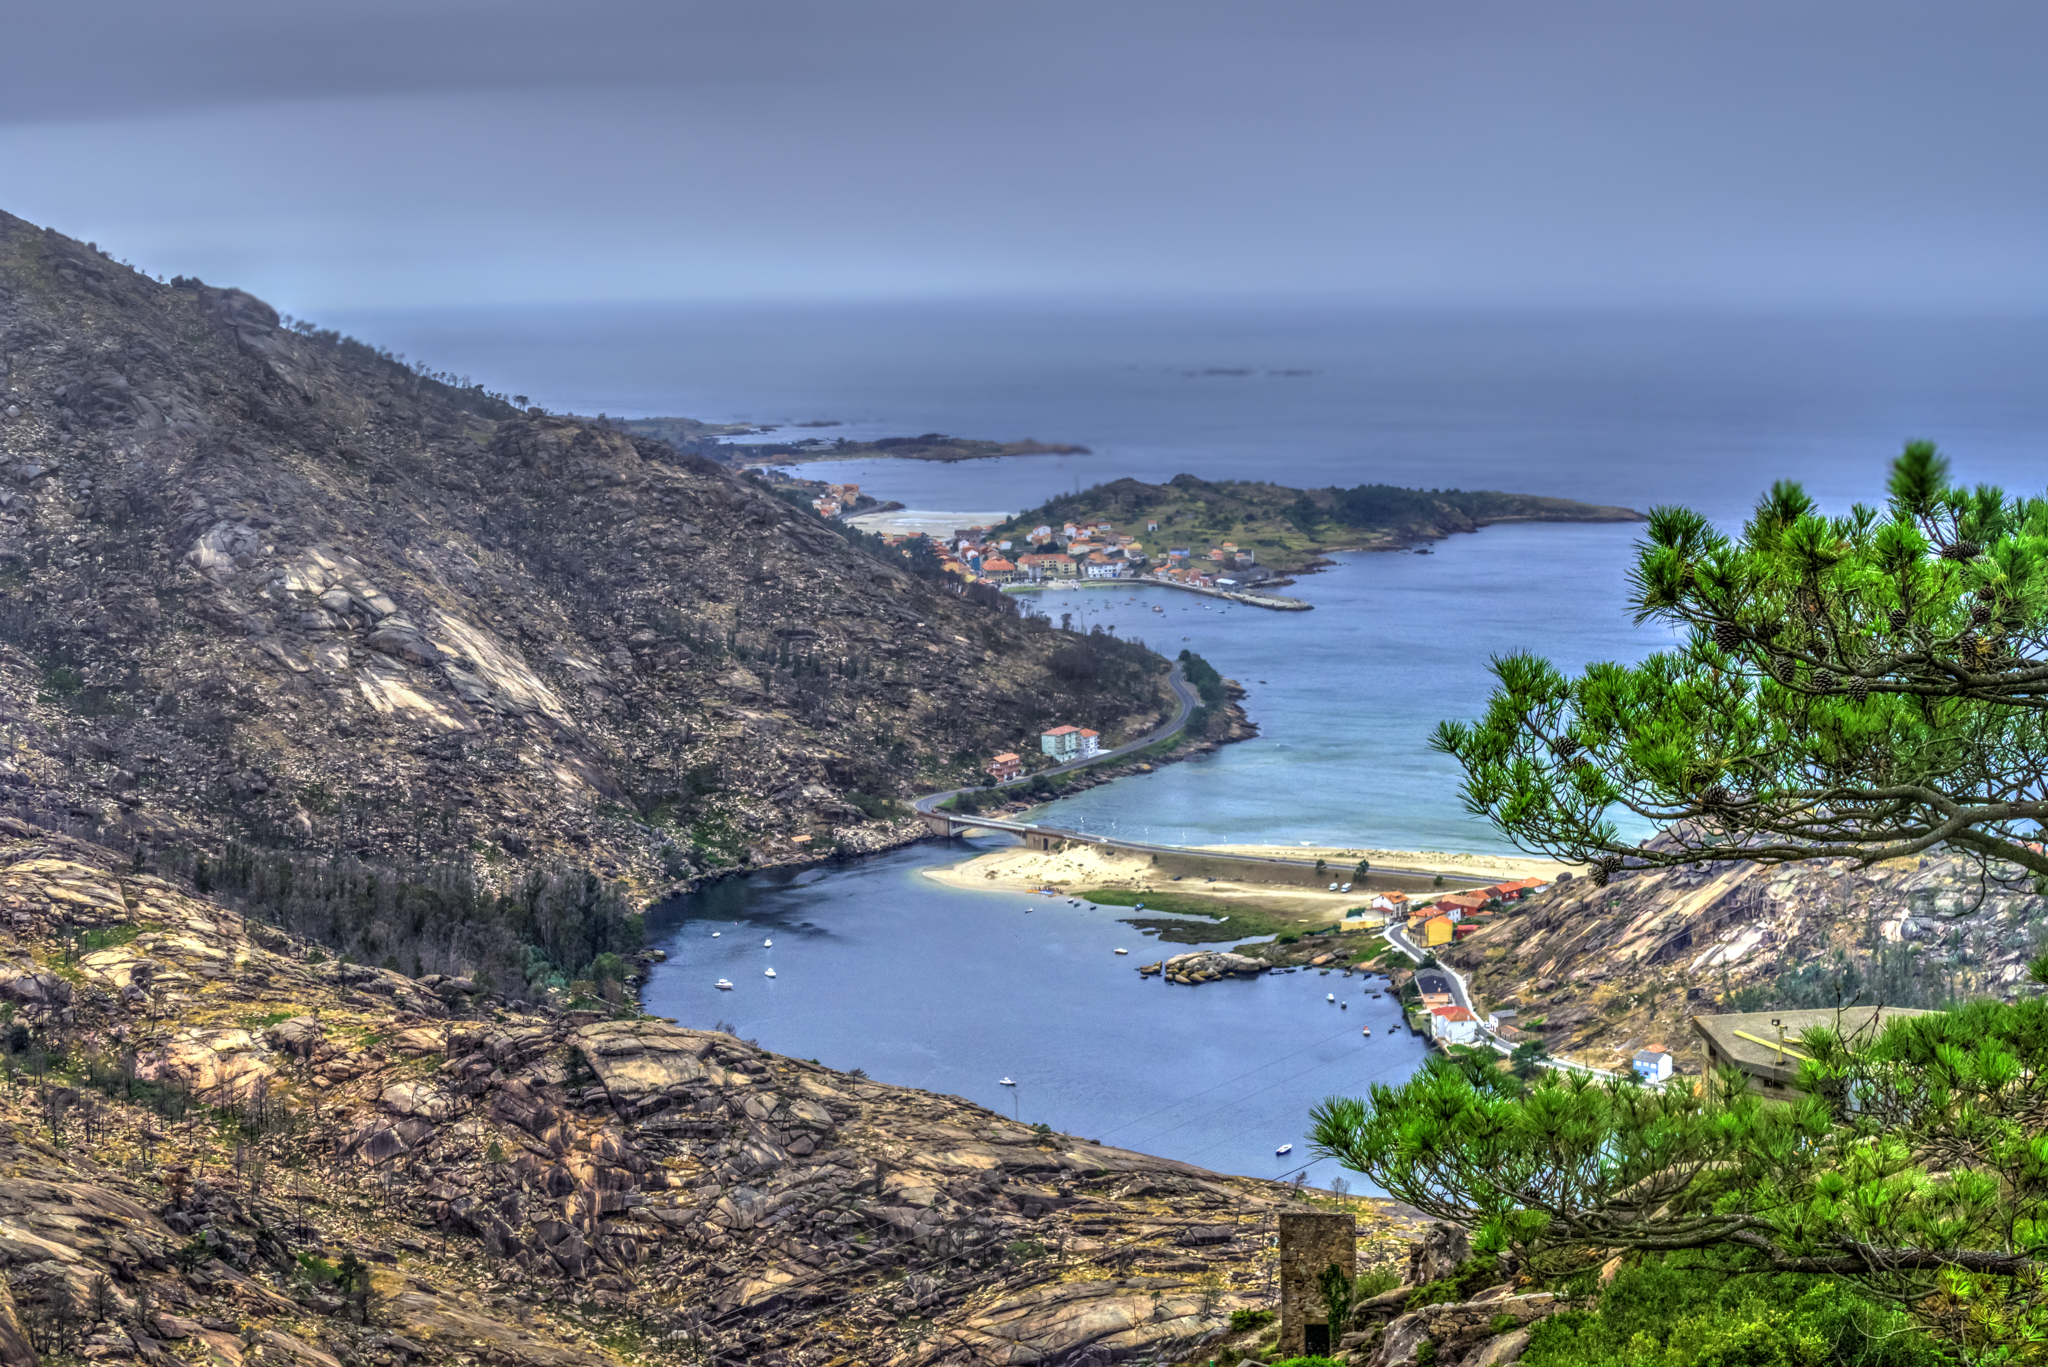
beach, landscape, sea, coast, water, nature, rock, ocean, shore, cliff, cove, bay, terrain, body of water, galicia, paisajes, lumixfz1000, fz1000, loch, espana, cape, islet, ggl1, gaby1, xovesphoto, panasoniclumixfz1000, landform, corcubi n, miradordel zaro, corcubi ngaliciaespa a, geographical feature